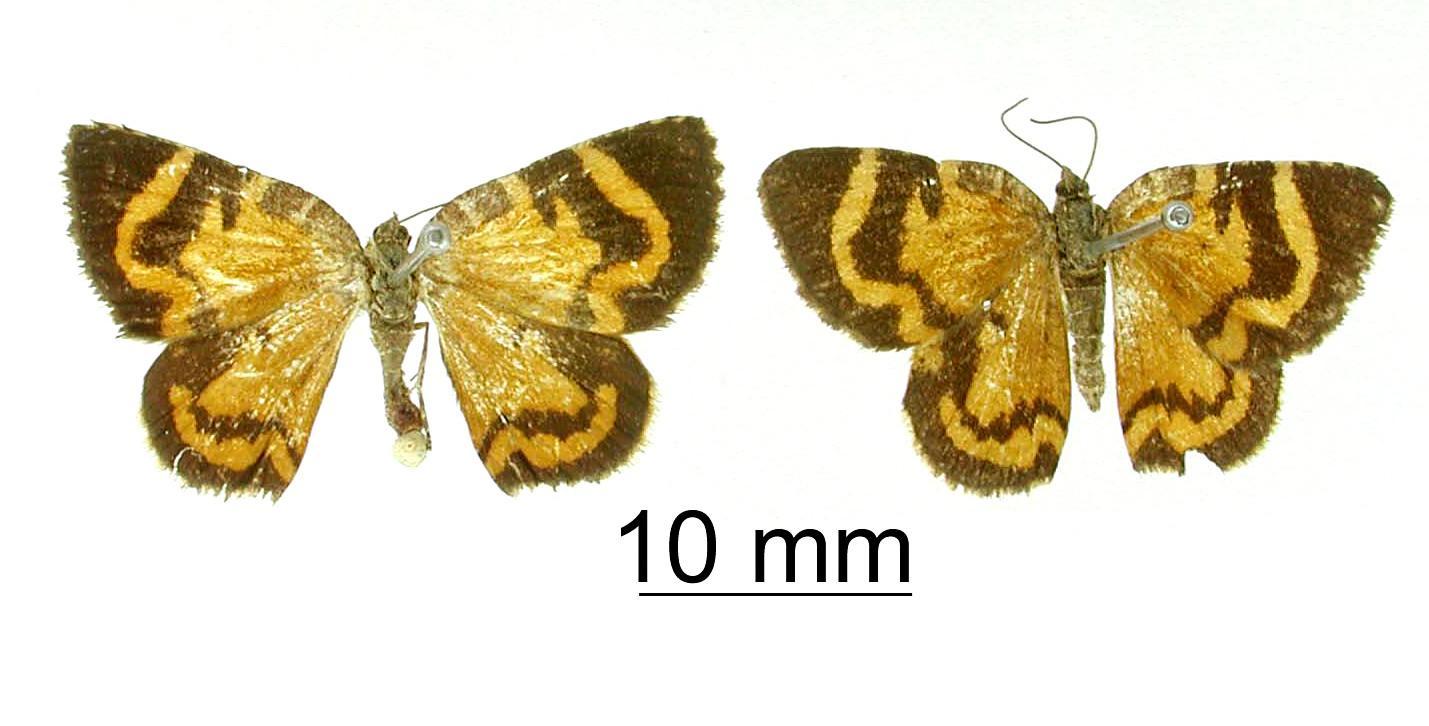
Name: Scordylia captata
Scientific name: Scordylia captata Dognin, 1893
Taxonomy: Animalia, Arthropoda, Insecta, Lepidoptera, Geometridae, Ennominae
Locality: Environs de Loja, Ecuador, Ecuador